Cogshall (mango)

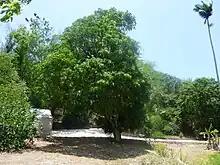
A 'Cogshall' tree growing on the former property of Frank Adams on Pine Island in Bokeelia, Florida,

The Cogshall' mango is a named mango cultivar that originated in southwest Florida.